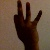
The image shows a hand gesture representing the number 9 in Indian Sign Language.